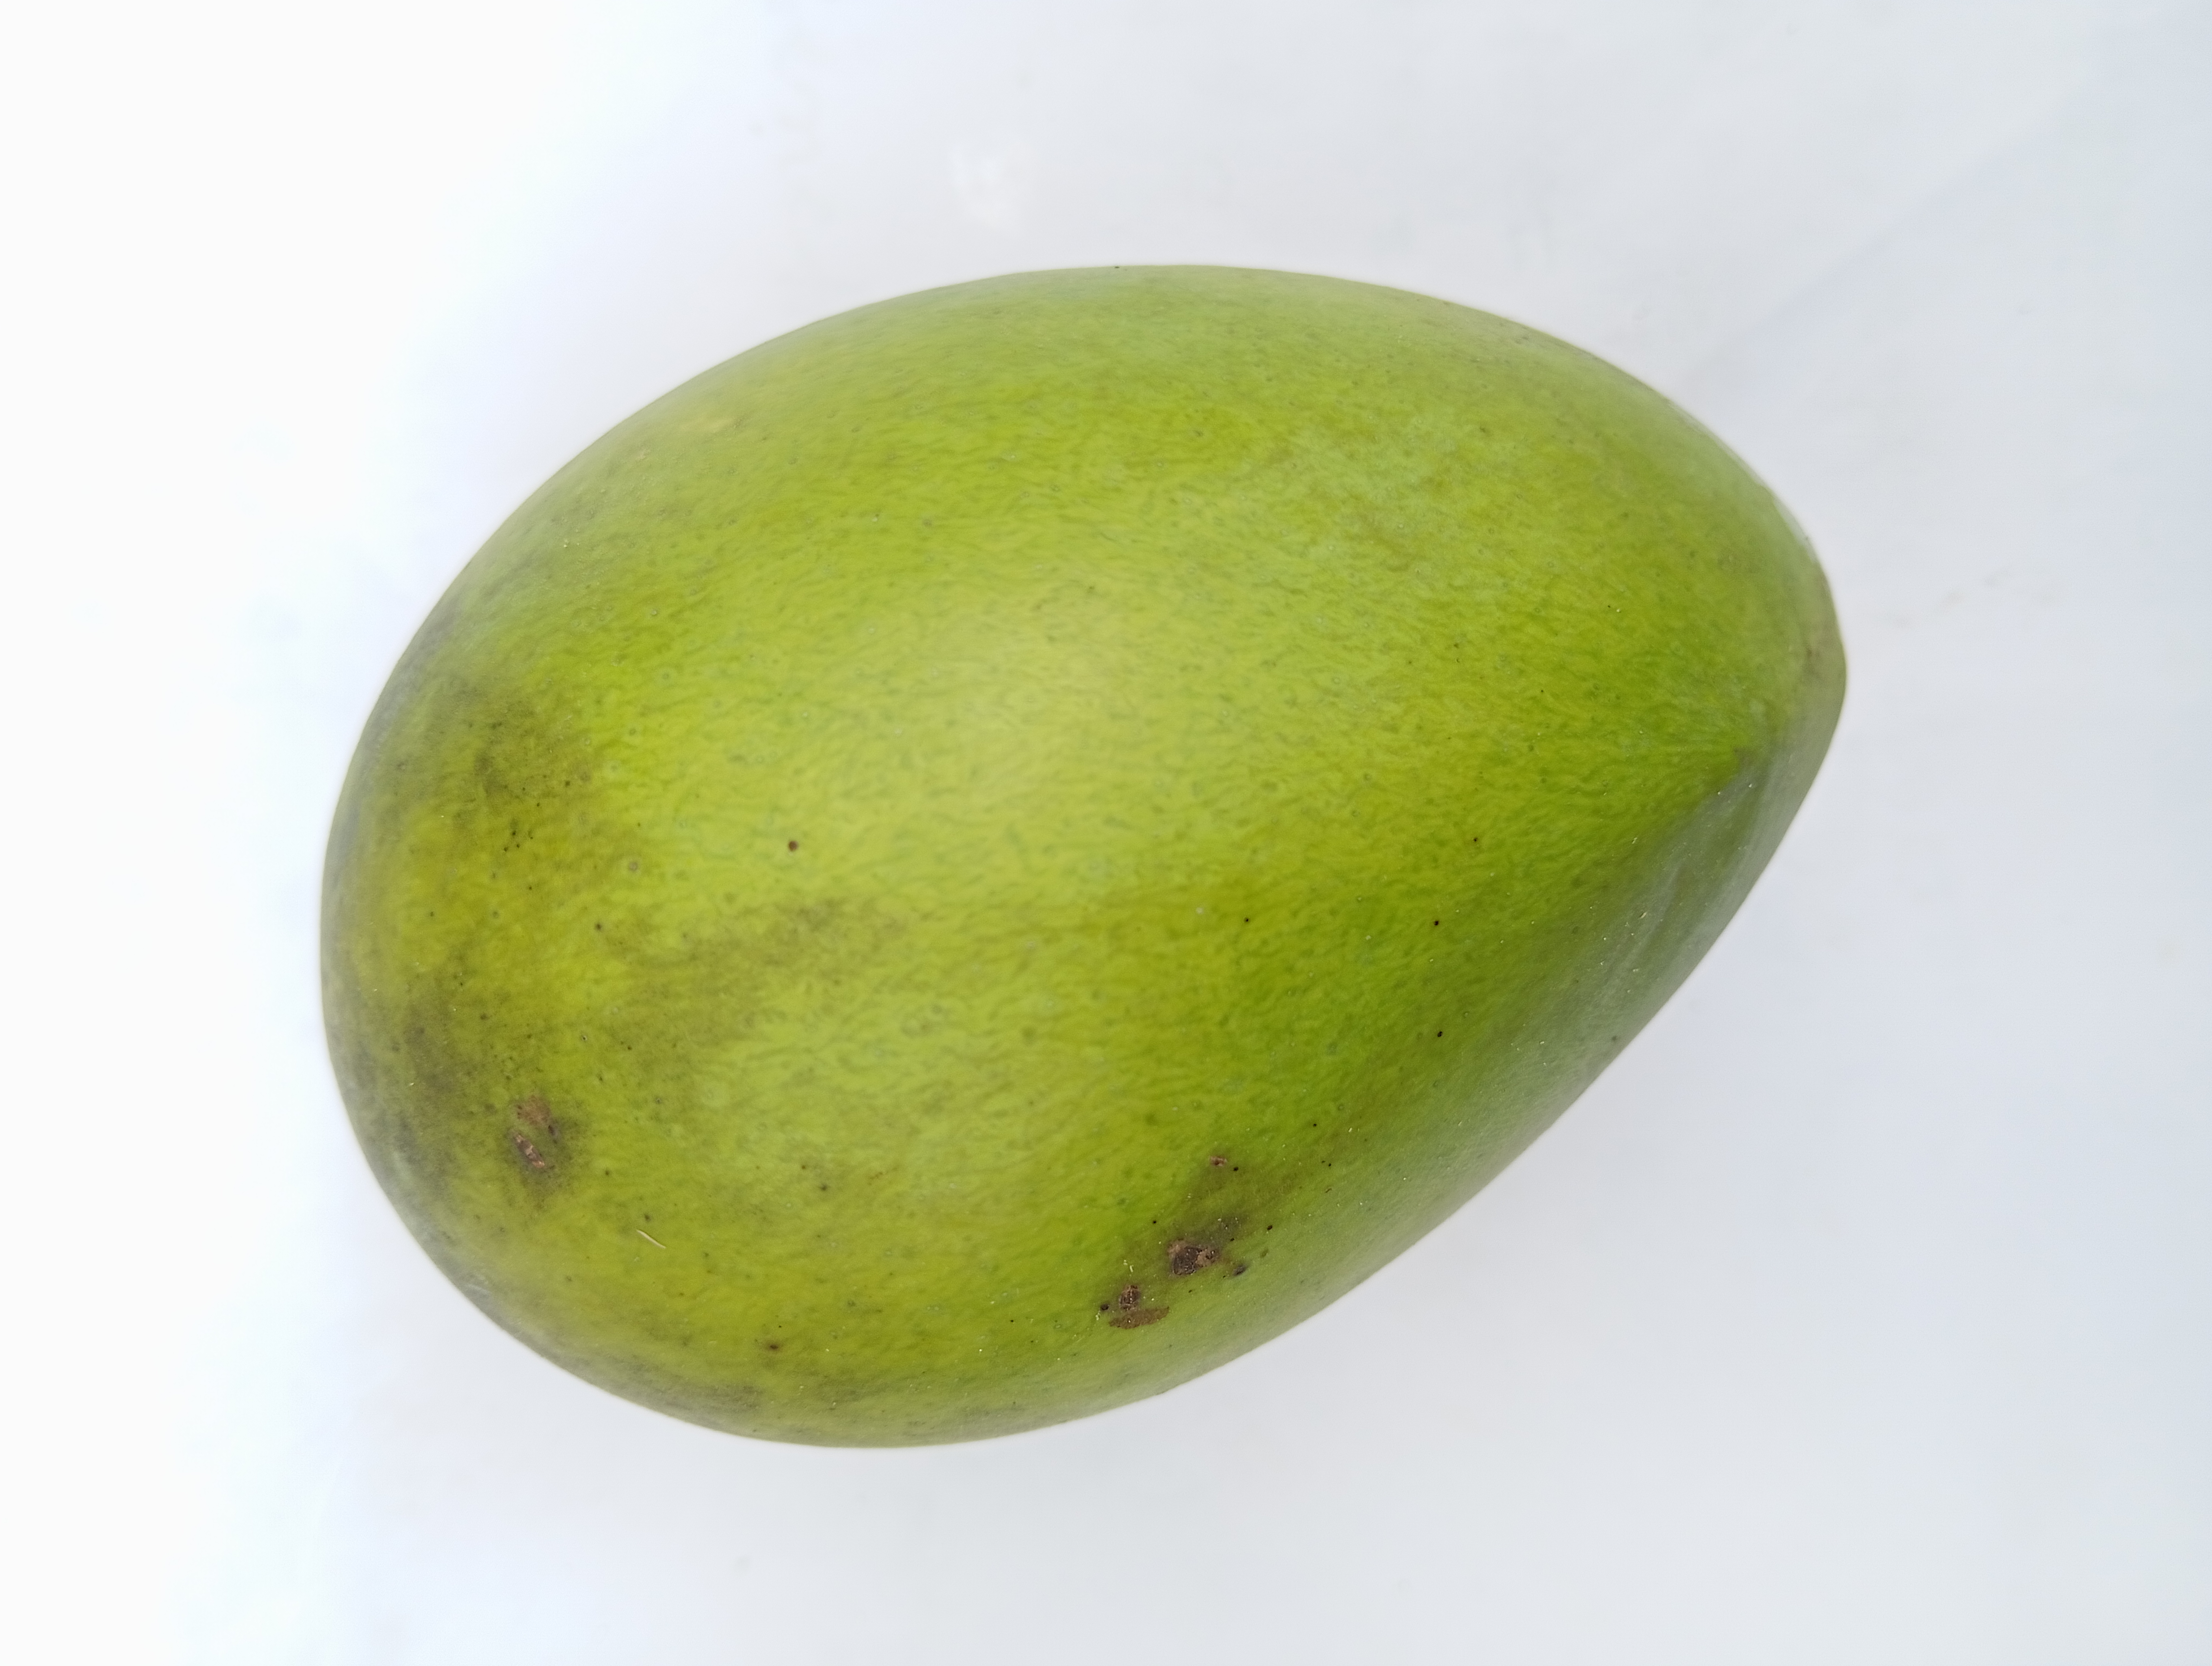
Mango variety: Harivanga